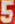
Number: 5